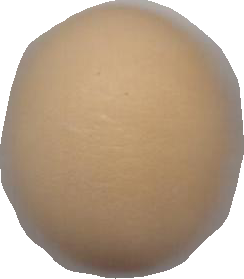
Variety: Grobogan